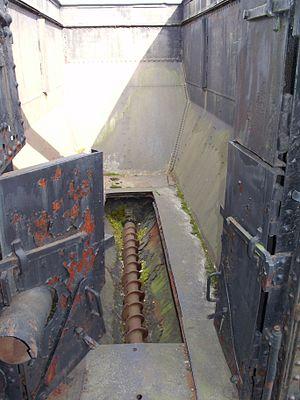
Le stoker est un système de combustion permettant un chargement automatique de combustibles solides, utilisé dans les chaudières et fours industriels ainsi que sur les locomotives à vapeur. Certaines industries l'utilisent aussi pour valoriser leurs déchets comme dans l'industrie papetière, les sucreries ou encore l'industrie du panneau de bois aggloméré qui ont des déchets végétaux.